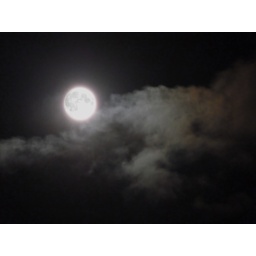
Another shot of the Moon taken from my bedroom window, peeking over the clouds